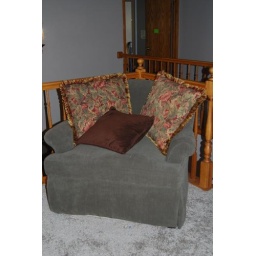
This is my chair to curl up in and read. The brown pillow belongs downstairs.